Sambarala Rambabu

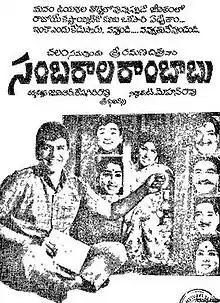
Poster

Sambarala Rambabu is a 1970 Indian Telugu-language comedy drama film directed by G. V. R. Seshagiri Rao and produced by T. Mohan Rao. It is a remake of K. Balachander's 1968 Tamil film "Ethir Neechal", itself based on his stage play of the same name. The film stars Chalam, Sharada and S. V. Ranga Rao.